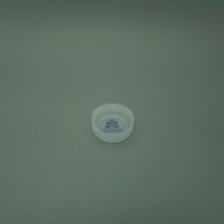
Color: white/transparent
Cap type: standard cap